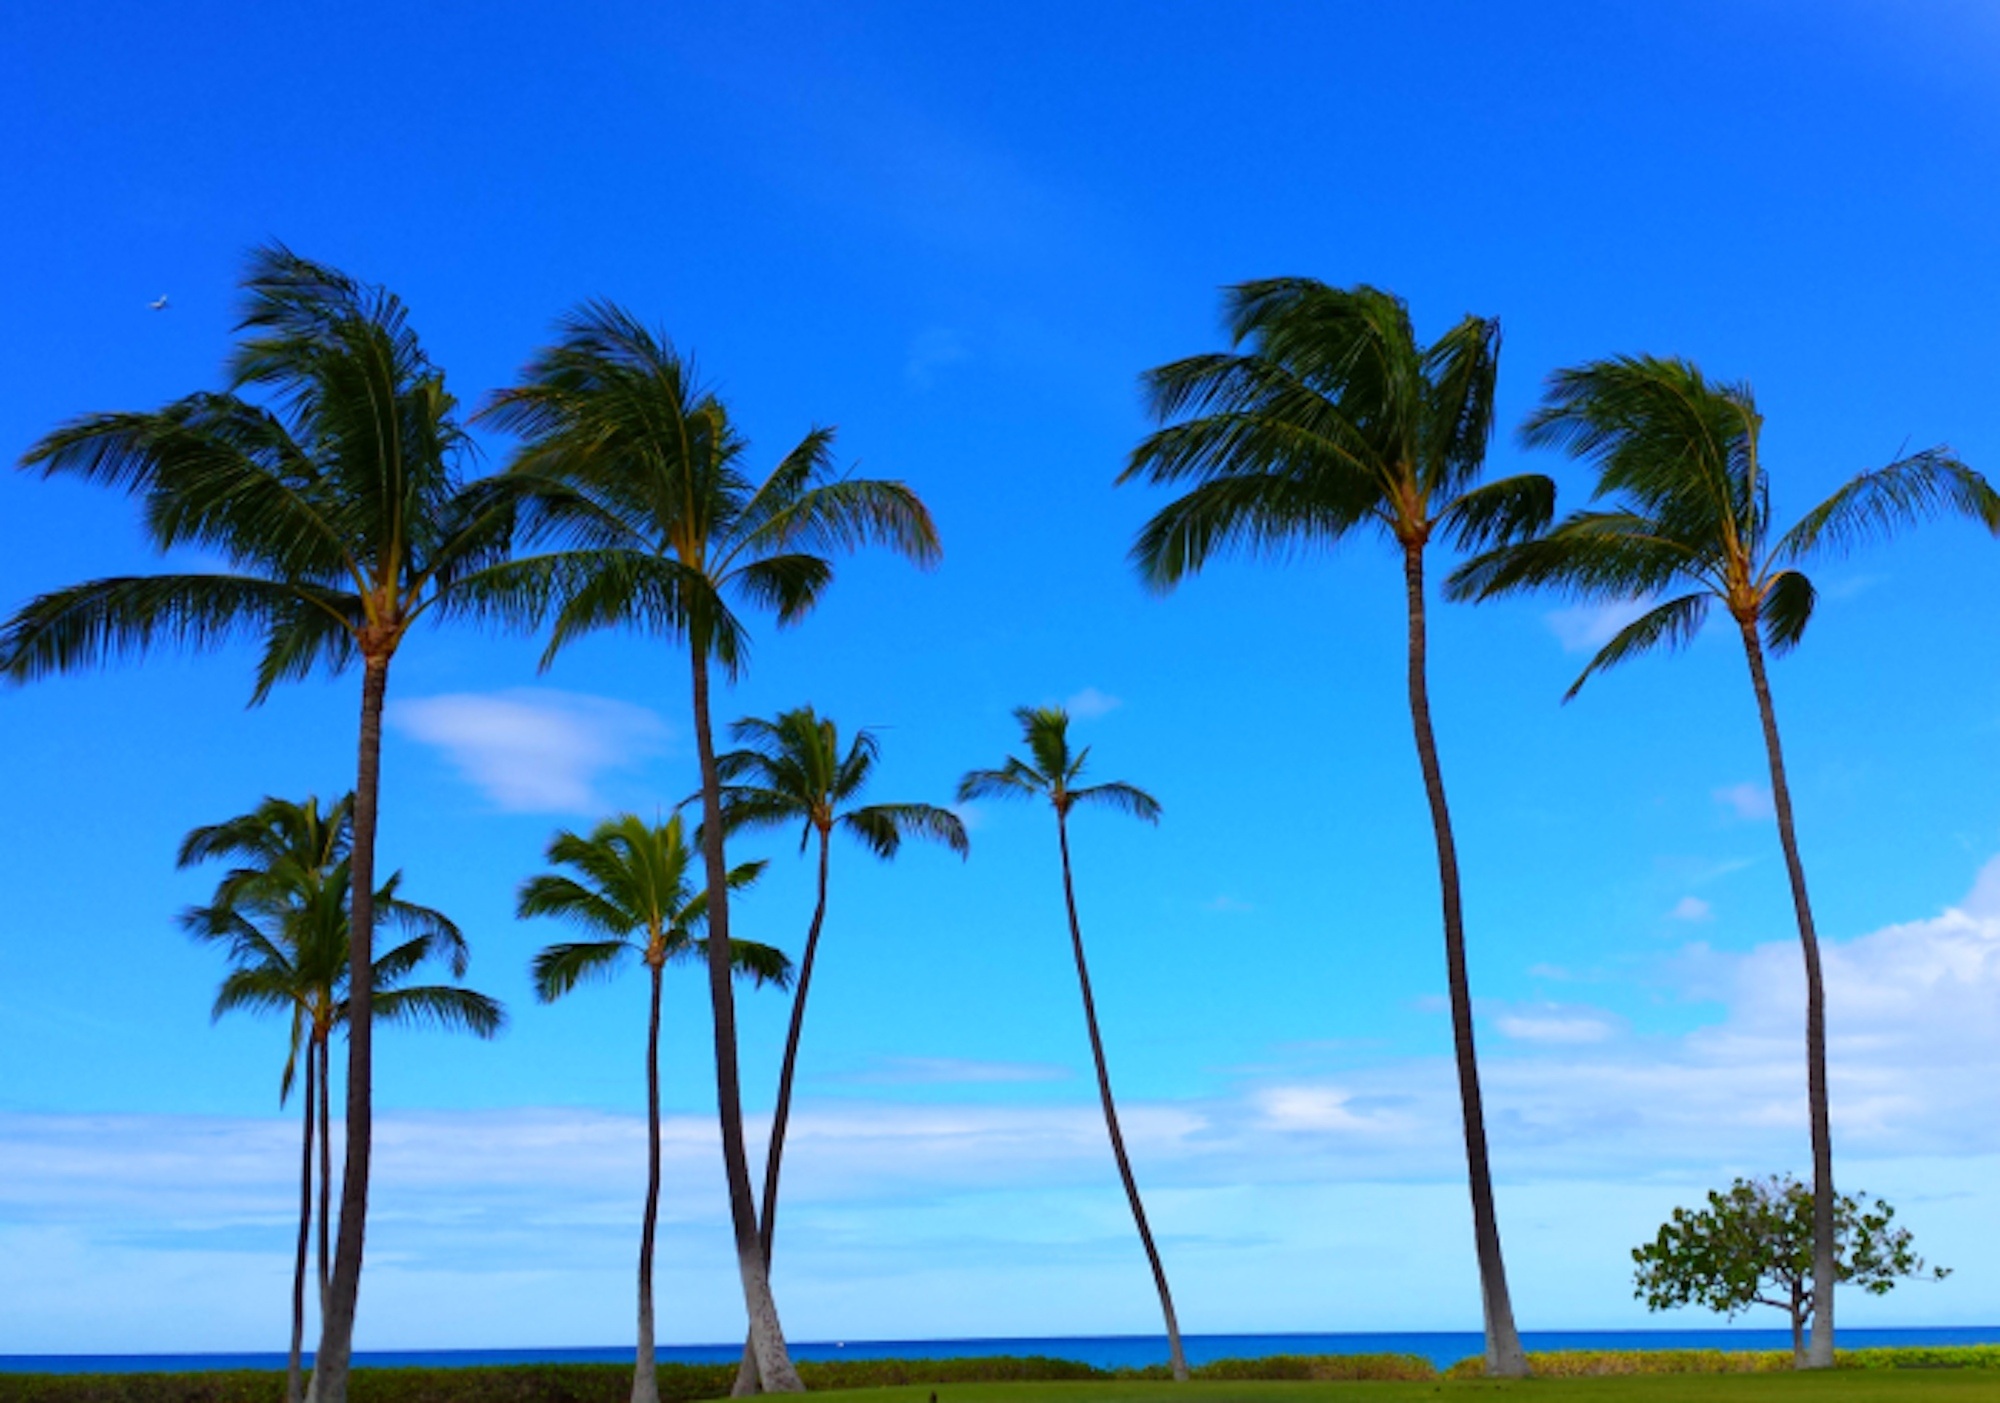
beach, sea, coast, tree, grass, ocean, horizon, plant, sky, field, wind, vacation, travel, paradise, palm, tropical, lagoon, bay, island, savanna, tropic, resort, caribbean, tropics, ecosystem, flowering plant, woody plant, land plant, arecales, palm family, borassus flabellifer